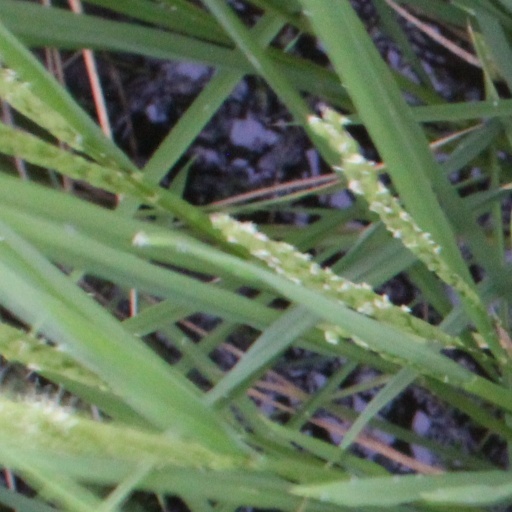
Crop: rice